Arthur Griffith-Boscawen

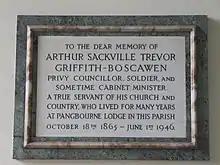
Memorial in St James the Less, Pangbourne

When Lloyd George's government fell in October 1922, Griffith-Boscawen was one of only a few members of the outgoing Cabinet who agreed to serve under the new Prime Minister, Bonar Law, who promoted him to Minister of Health. The following month a general election was held and Griffith-Boscawen once more lost his Taunton seat. He remained in government and set about producing a bill on local government rating which provoked fierce controversy in the country at large. In March 1923 he sought to re-enter the House of Commons in a by-election at Mitcham, but was defeated by the future Labour Cabinet Minister, James Chuter Ede. Griffith-Boscawen was forced to retire from politics as a result. The resulting vacancy in the Cabinet was filled by Neville Chamberlain.